Abbie Lathrop

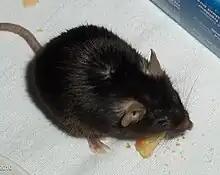
A "Black 6" mouse

Abbie E. C. Lathrop (1868 – 1918) was a rodent fancier and commercial breeder who bred fancy mice and inbred strains for animal models, particularly for research on development and hereditary properties of cancer.